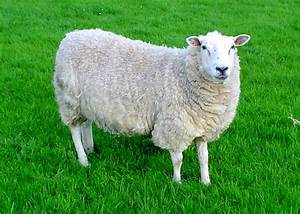
Label: sheep